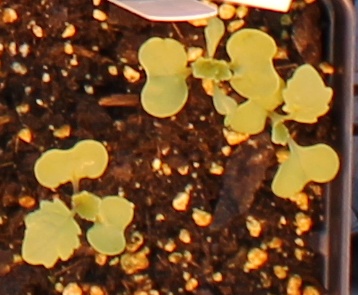
Label: Canola